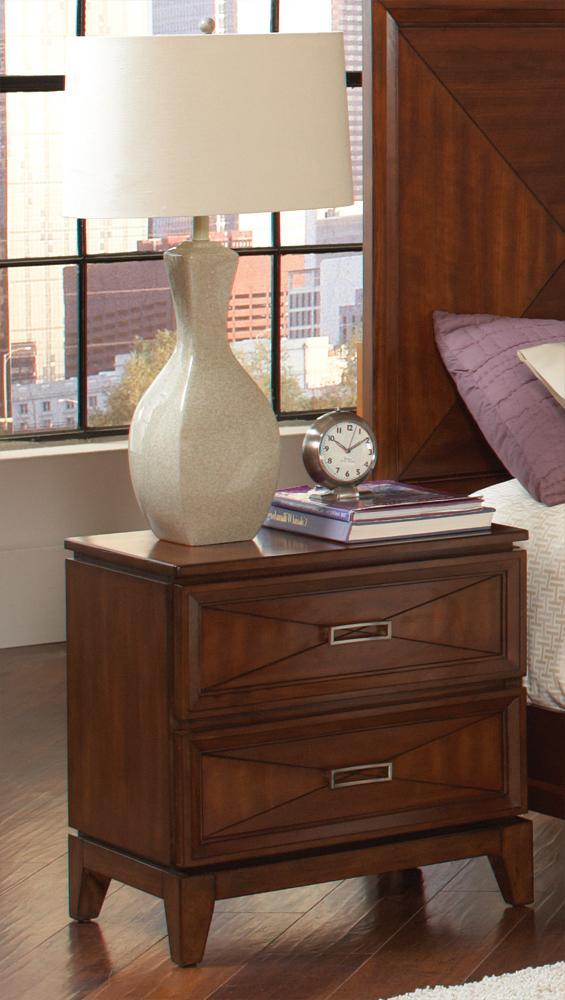
Category: Nightstands
Style: Casual